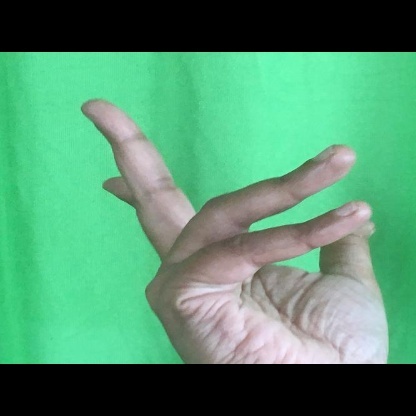
Mudra: Alapadmam